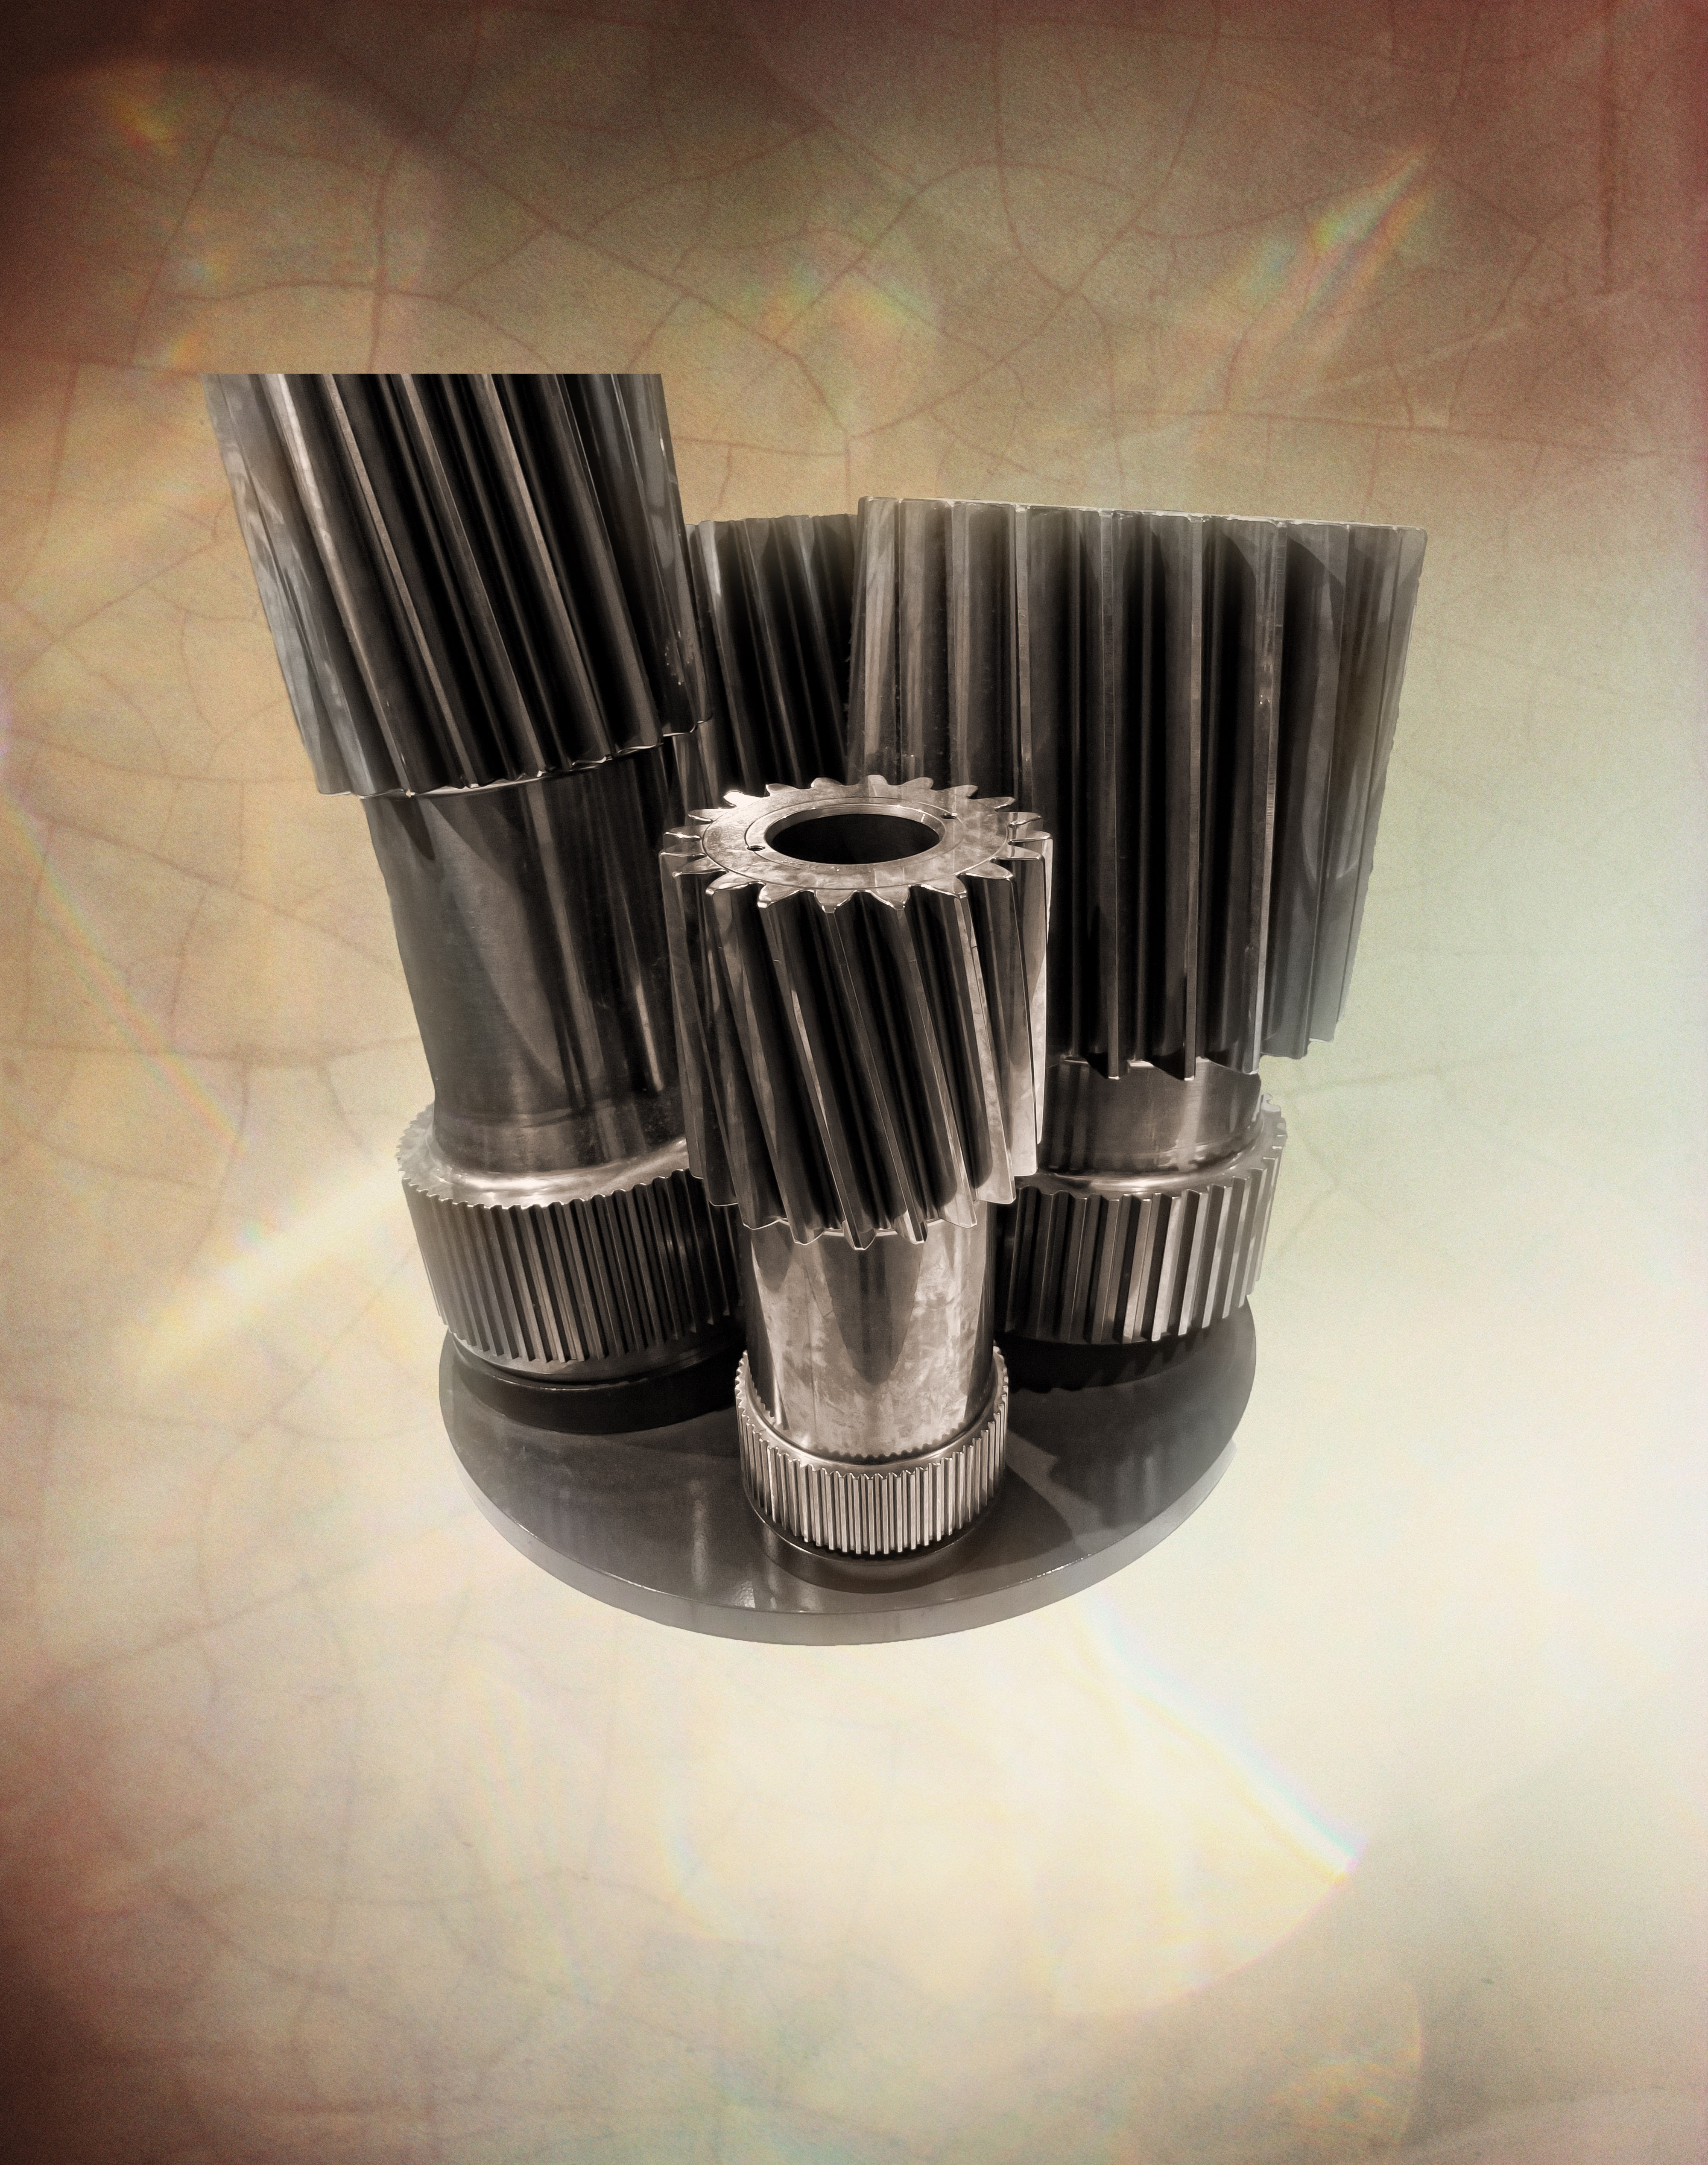
light, technology, gear, drive, industry, black, lighting, gears, mechanical, collective, shape, transmission, organization, technical devices